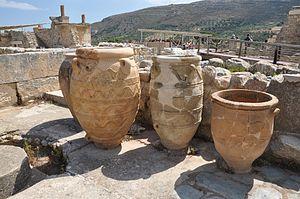
Jarres pithos à Knossos, le palais du roi Minos en Crète, Grèce.